Rilla Askew

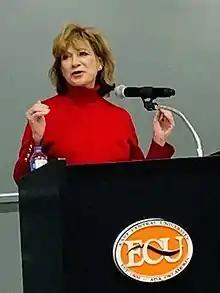
Rilla Askew reads at the 2022 Scissortail Literary Festival at East Central University in Ada, Oklahoma

Rilla Askew (born 1951) is an American novelist and short story writer who was born in Poteau, in the Sans Bois Mountains of southeastern Oklahoma, and grew up in the town of Bartlesville, Oklahoma.